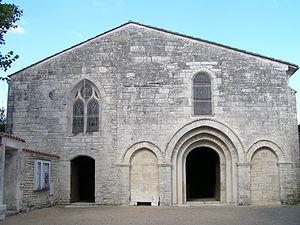
église de Saint-Cybardeaux
Saint-Cybardeaux est une commune du Sud-Ouest de la France, située dans le département de la Charente.